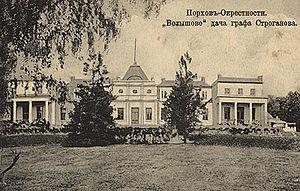
Le comte Sergueï Alexandrovitch Stroganov, né le 9 janvier 1852 à Saint-Pétersbourg, décédé le 18 avril 1923 à Èze près de Nice. Il fut le dernier représentant de la famille Stroganov. Capitaine 1ᵉʳ rang en retraite, maréchal de la noblesse de Porkhov.
La famille Stroganov ou Strogonov ou Stroganoff, était une famille de commerçants, d'industriels, de propriétaires fonciers, et d'hommes d'État russes du XVIᵉ au XXᵉ siècle qui ont été anoblis.
Volychovo est un domaine ayant appartenu à la famille Vassiltchikov et à la famille Stroganov qui se trouve en Russie dans l'oblast de Pskov. Il servait surtout à la chasse et comprend un manoir dans le style éclectique.